Star Trek Into Darkness

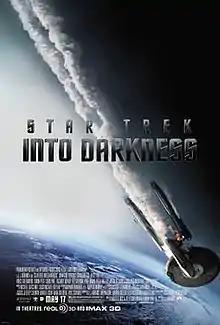
Theatrical release poster

Star Trek Into Darkness is a 2013 American science fiction action film directed by J. J. Abrams and written by Roberto Orci, Alex Kurtzman, and Damon Lindelof. It is the 12th installment in the "Star Trek" franchise and the sequel to the 2009 film "Star Trek", as the second in a rebooted film series. It features Chris Pine reprising his role as Captain James T. Kirk, with Zachary Quinto, Simon Pegg, Karl Urban, Zoe Saldaña, John Cho, Anton Yelchin, Bruce Greenwood, and Leonard Nimoy reprising their roles from the previous film. Benedict Cumberbatch, Alice Eve, and Peter Weller are also in the film's principal cast. It was Nimoy's last film appearance before his death in 2015. Set in the 23rd century, the film follows Kirk and the crew of USS "Enterprise" as they are sent to the Klingon homeworld seeking the terrorist John Harrison.